FC Viljandi (2011)

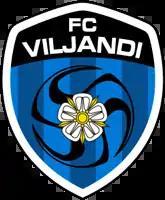

FC Viljandi was an Estonian football club from the town of Viljandi, that played in the Estonian Meistriliiga in 2011 and 2012.